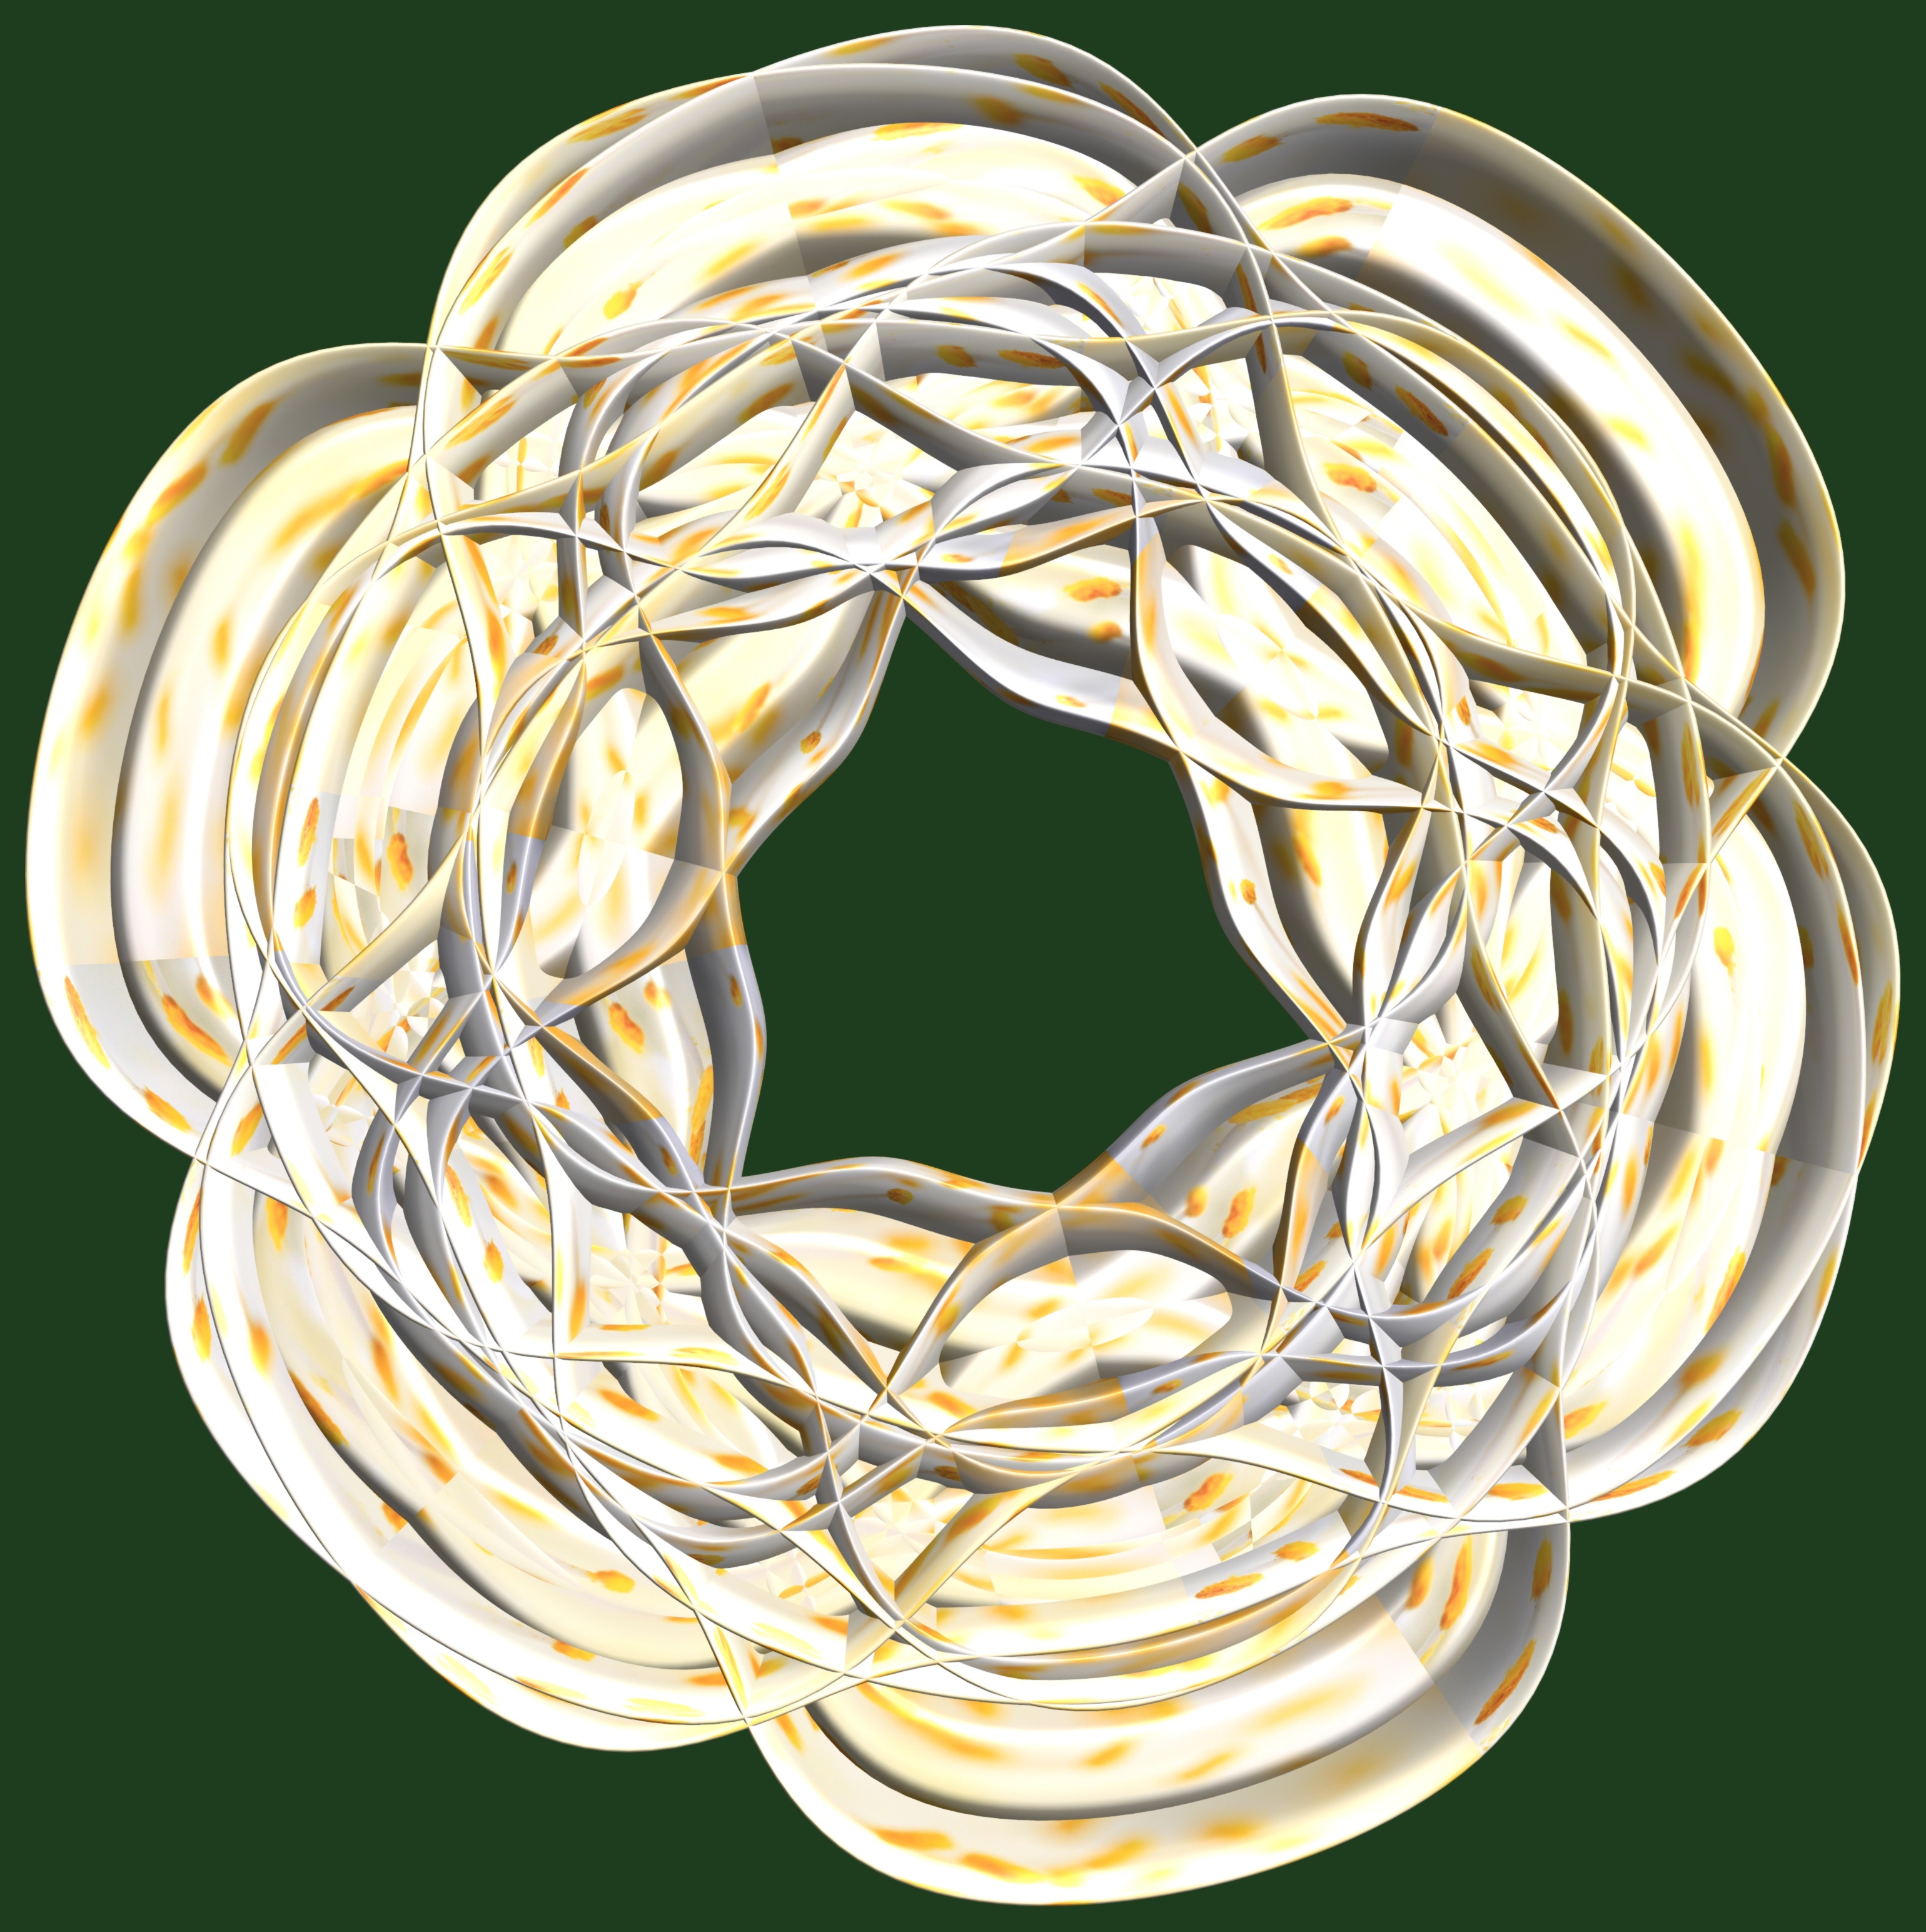
structure, texture, spiral, pattern, lamp, lighting, circle, jewellery, design, symmetry, light fixture, 3d, graphic, torus, mathematica, cg, parametricplot3d, code, program, algorithm, mapping